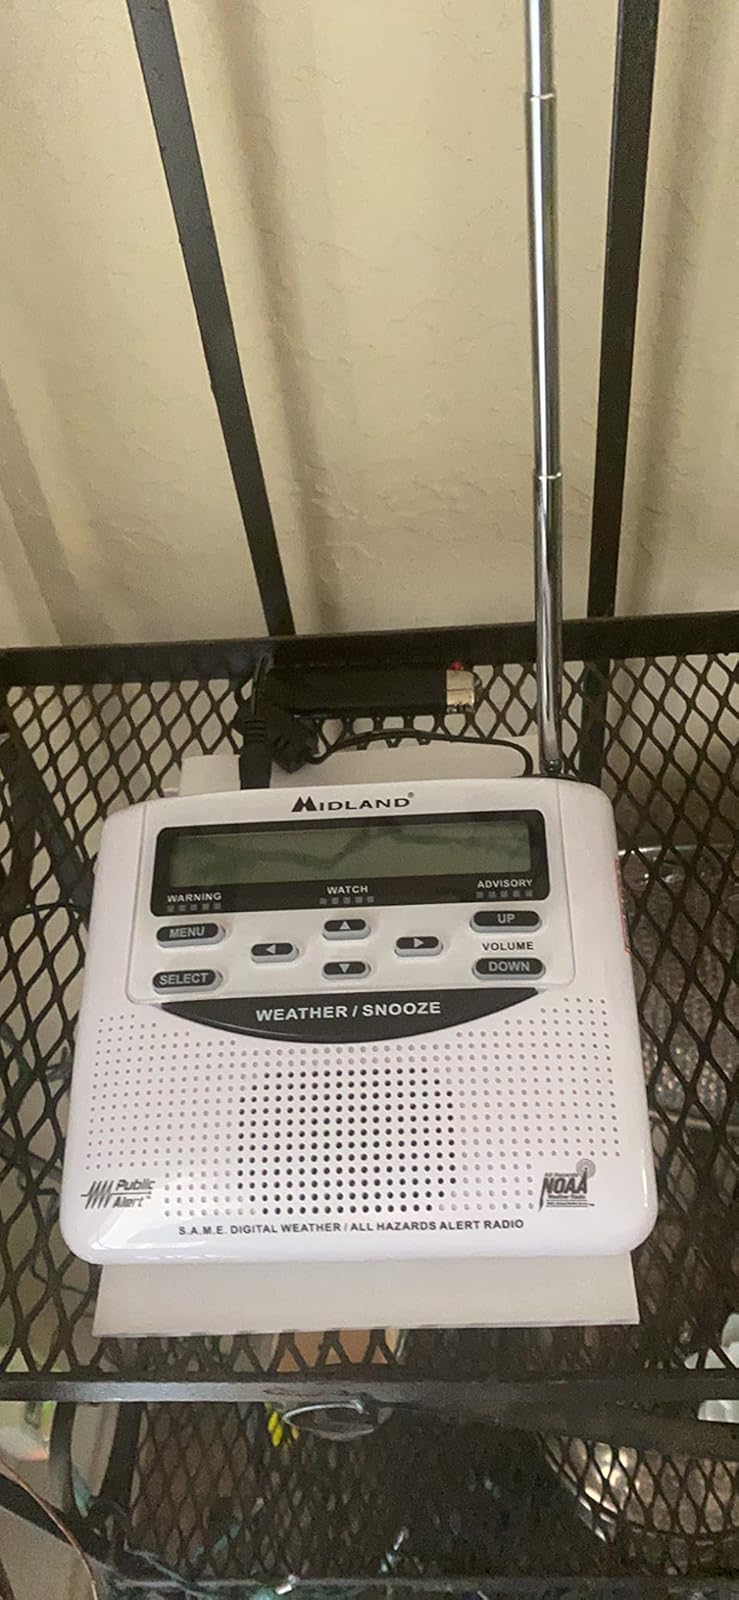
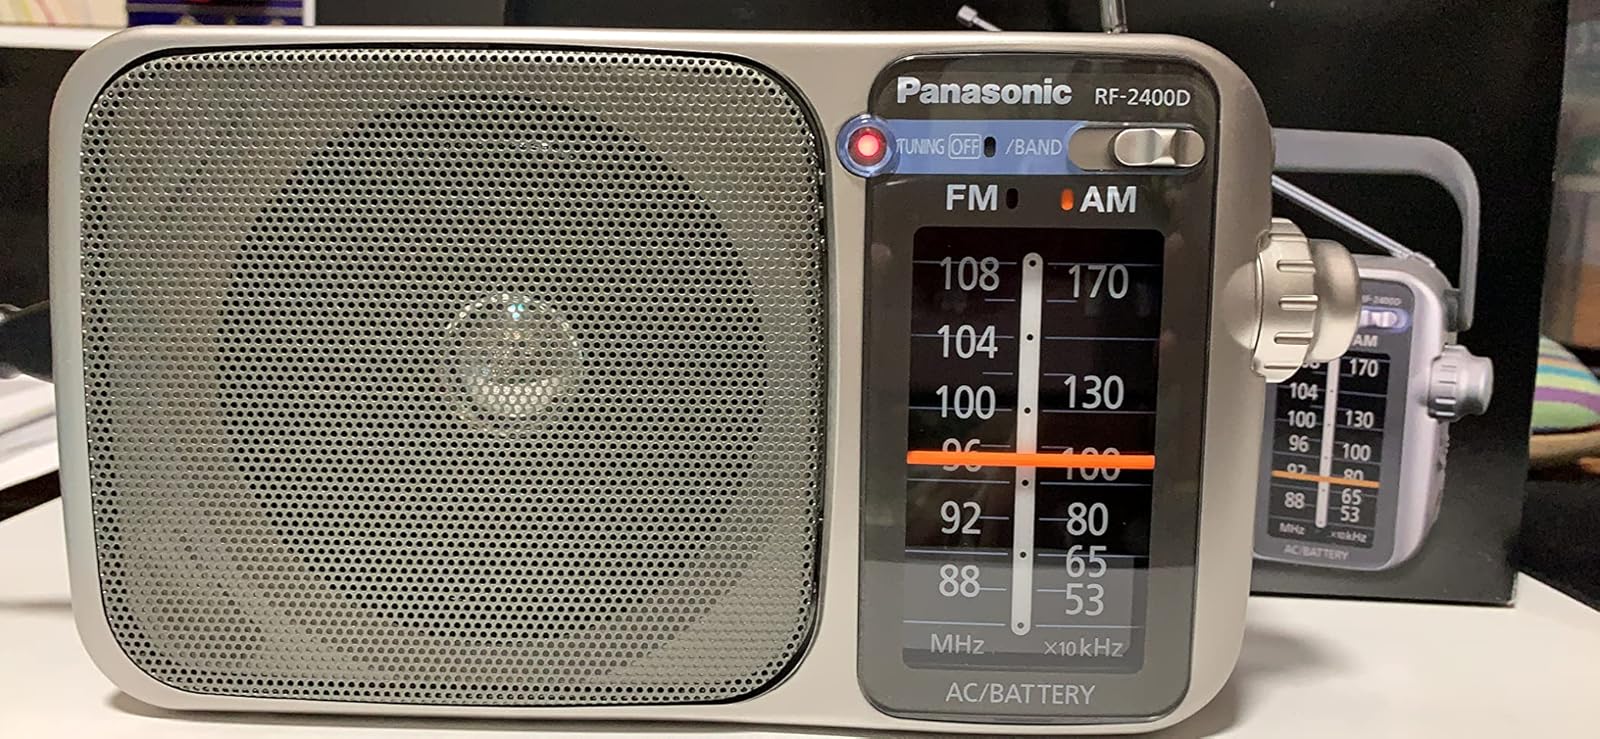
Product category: radio
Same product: no